Alborosie

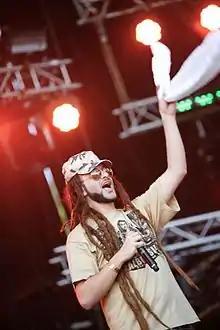
Alborosie performing live in concert in 2008

He released his second album, "Escape From Babylon" in 2009 on Greensleeves Records. Through the years he has given concerts all round the world, including most of Europe and Jamaica. He also released a compilation, "Escape from Babylon to the Kingdom of Zion" on Greensleeves Records in 2010.